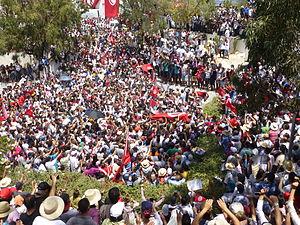
Cérémonie d'enterrement de Mohamed Brahmi dans le carré des Martyrs du cimetière El Jallaz, Tunis